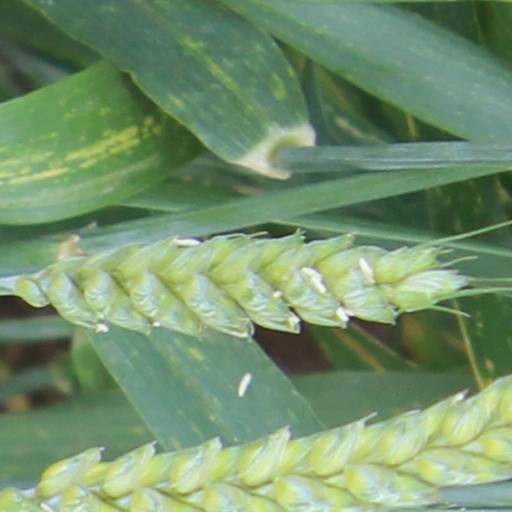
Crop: wheat